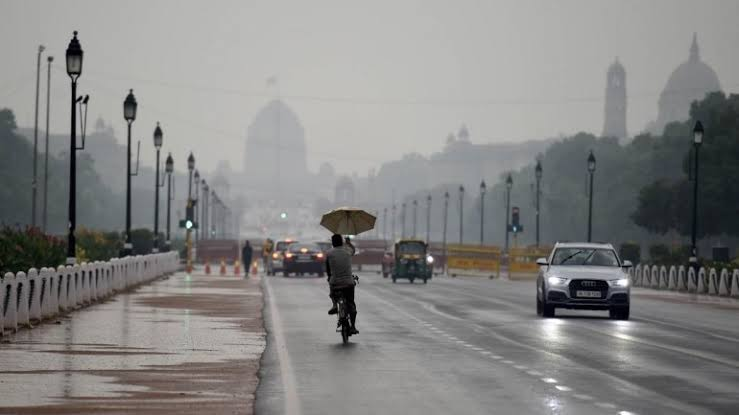
Fire: no
Smoke: no